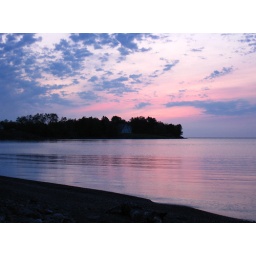
Sunrise at the beach house in Two Harbors. While the slackers are still in bed. :-)